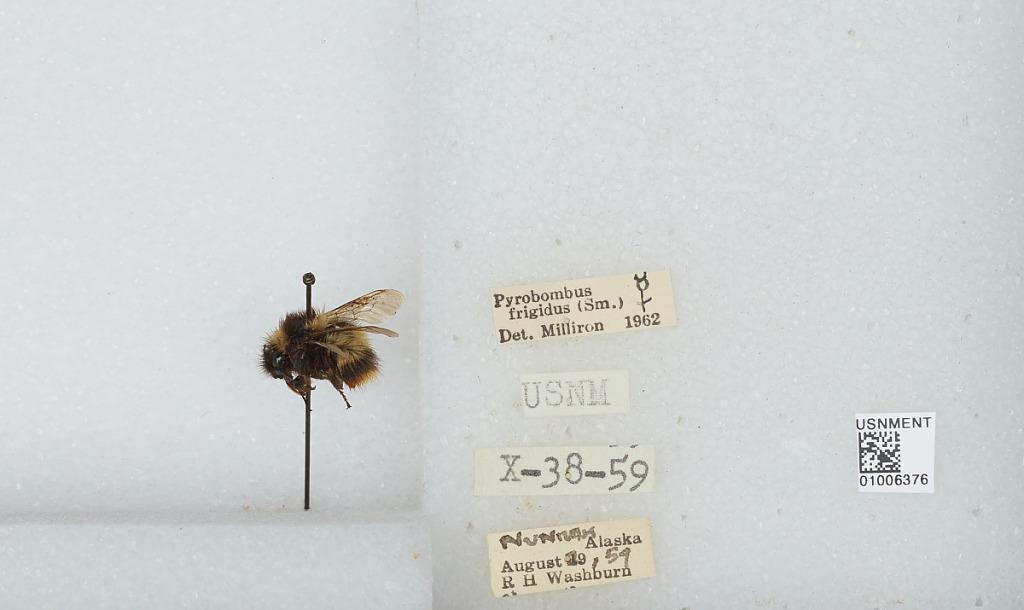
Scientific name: Bombus (Pyrobombus) frigidus Smith
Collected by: R. Washburn
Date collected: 1959-8-29
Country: United States
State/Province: Alaska
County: Bethel
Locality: Nunivak
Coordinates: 60.095, -166.211
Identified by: Milliron